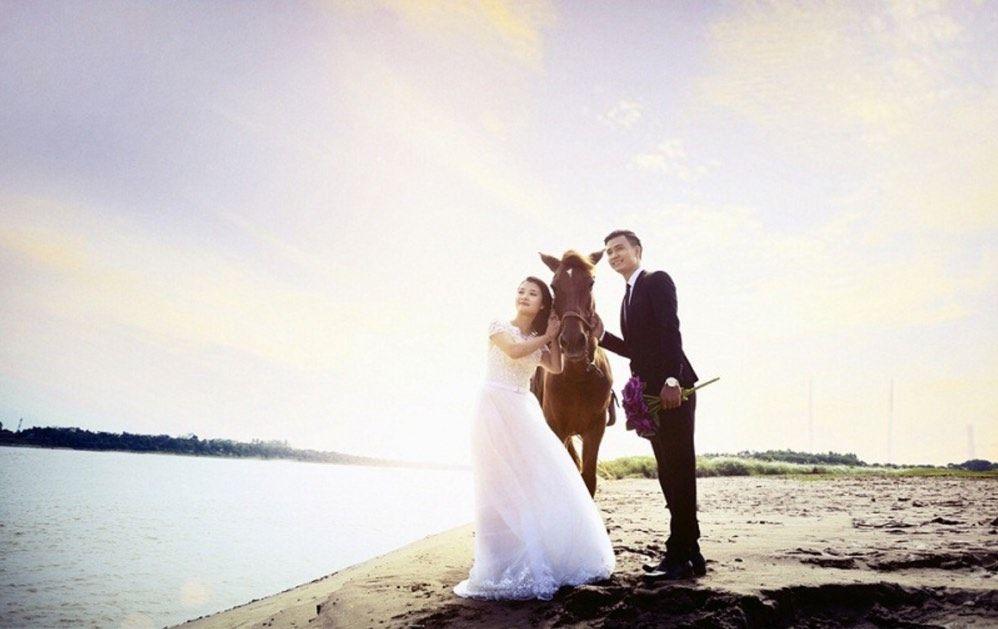
có một cặp đôi đang chụp ảnh cùng với một con ngựa